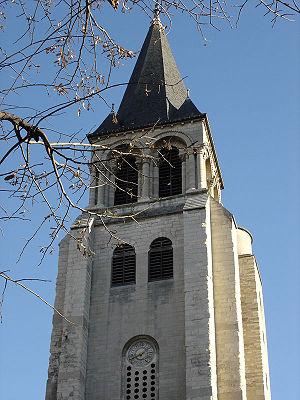
Le quartier Saint-Germain-des-Prés est le 24ᵉ quartier administratif de Paris situé dans le 6ᵉ arrondissement, au bout de la rue de Rennes et autour de l'abbaye du même nom. Ses habitants sont les « Germanopratins ».